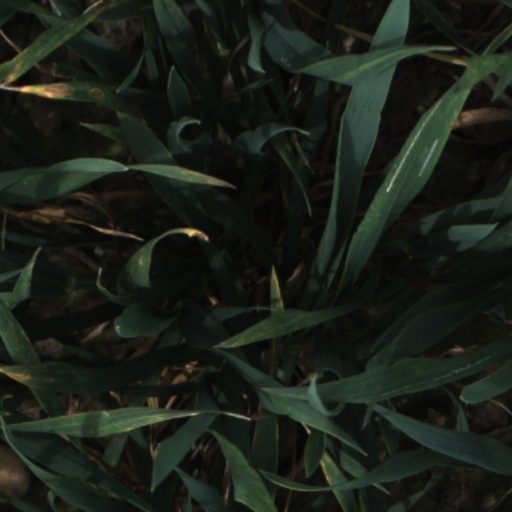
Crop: wheat